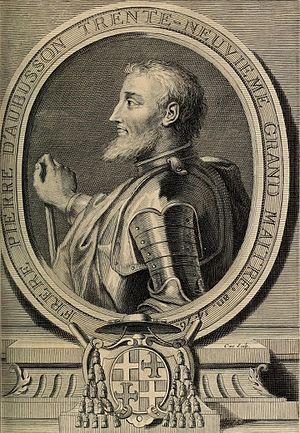
grand maître de l'ordre de Saint-Jean de Jérusalem
Pierre d'Aubusson, né en 1423 au château du Monteil, mort en 1503 à Rhodes, fut le 40ᵉ grand maître des Hospitaliers de l'ordre de Saint-Jean de Jérusalem, cardinal et légat du pape en Asie. Il fut surnommé le « bouclier de la chrétienté ».
Aubusson est une commune française située dans le département de la Creuse, en région Nouvelle-Aquitaine. Ses habitants sont appelés les Aubussonnais.